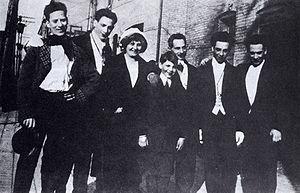
Les Marx Brothers /mɑɹks ˈbɹʌðɚz/, ou Frères Marx, sont des comédiens américains originaires de New York qui ont fait carrière au cinéma, mais aussi à la télévision et sur scène, notamment à Broadway, jusque dans les années 1950. Les liens fraternels que suppose le nom collectif des Marx Brothers ne sont pas une fantaisie, puisqu'ils formaient dans la vie une famille de cinq frères : Groucho, Harpo, Chico, Gummo et Zeppo.